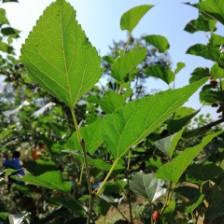
Variety: ChiangMai60